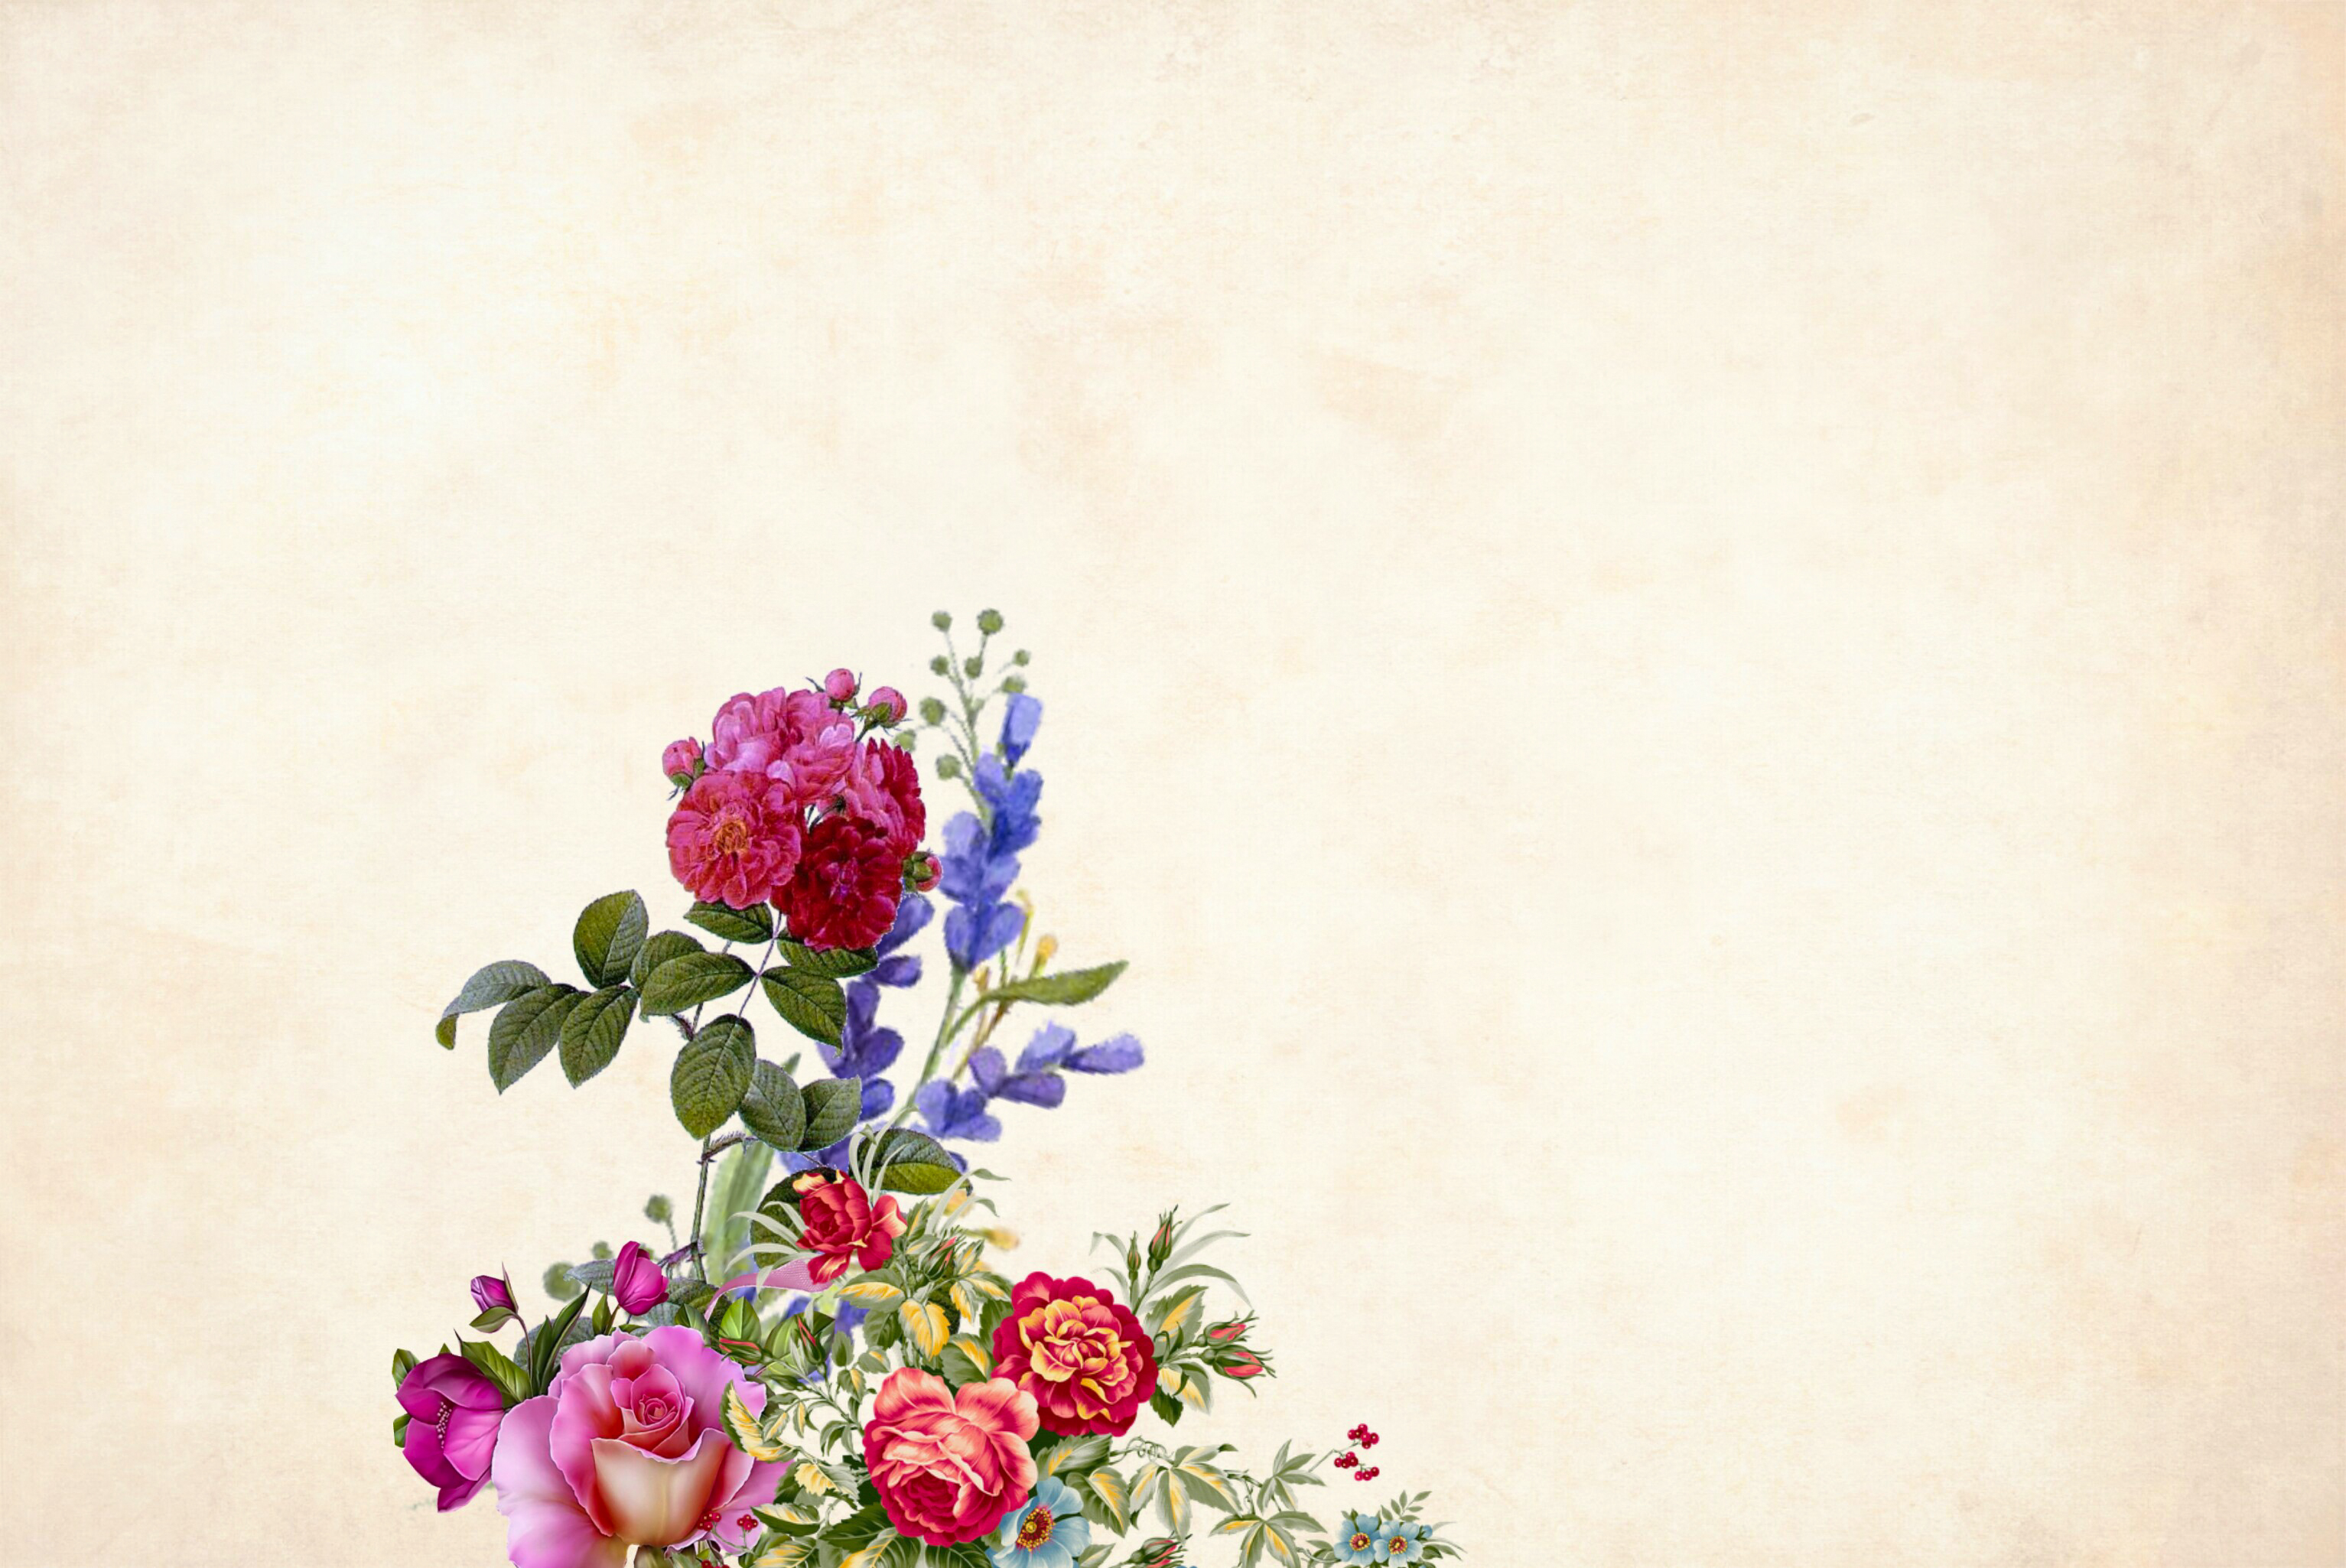
flower, floral, background, border, garden frame, vintage, card, art, wedding, design, hand made, fashion, sketch, celebration, bouquet, decorative, greeting, invitation, nature, painting, petal, plant, postcard, retro, romantic, pink, floral design, flowering plant, flower arranging, cut flowers, rose, botany, garden roses, rose family, still life photography, artificial flower, floristry, rosa centifolia, still life, rose order, magenta, wildflower, peony, dianthus, pink family